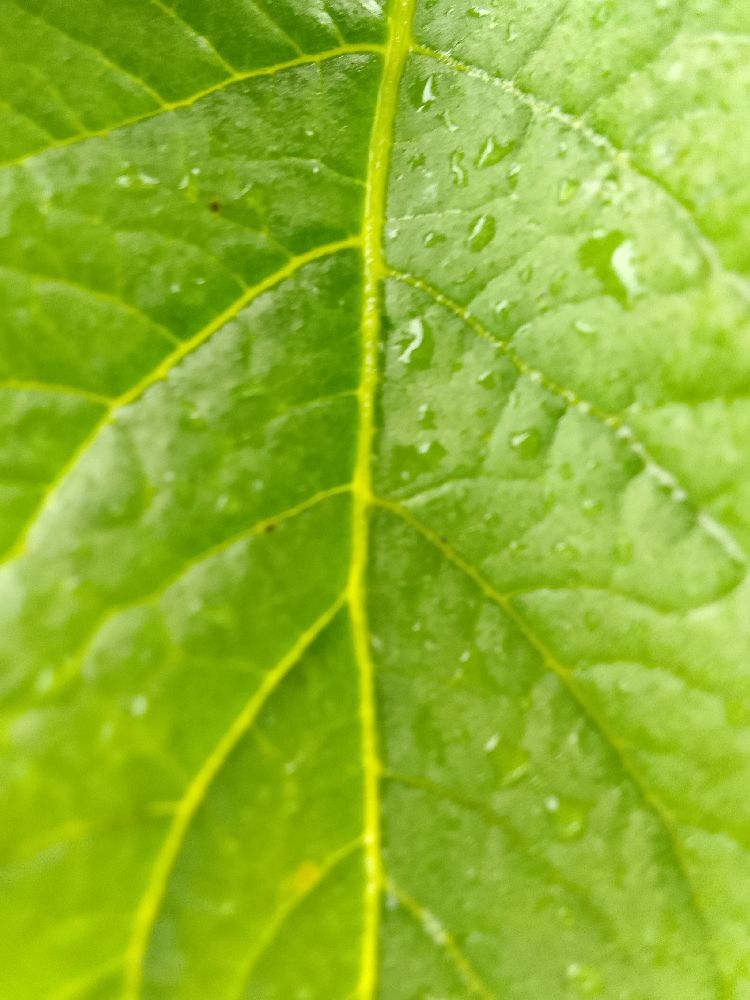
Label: Healthy